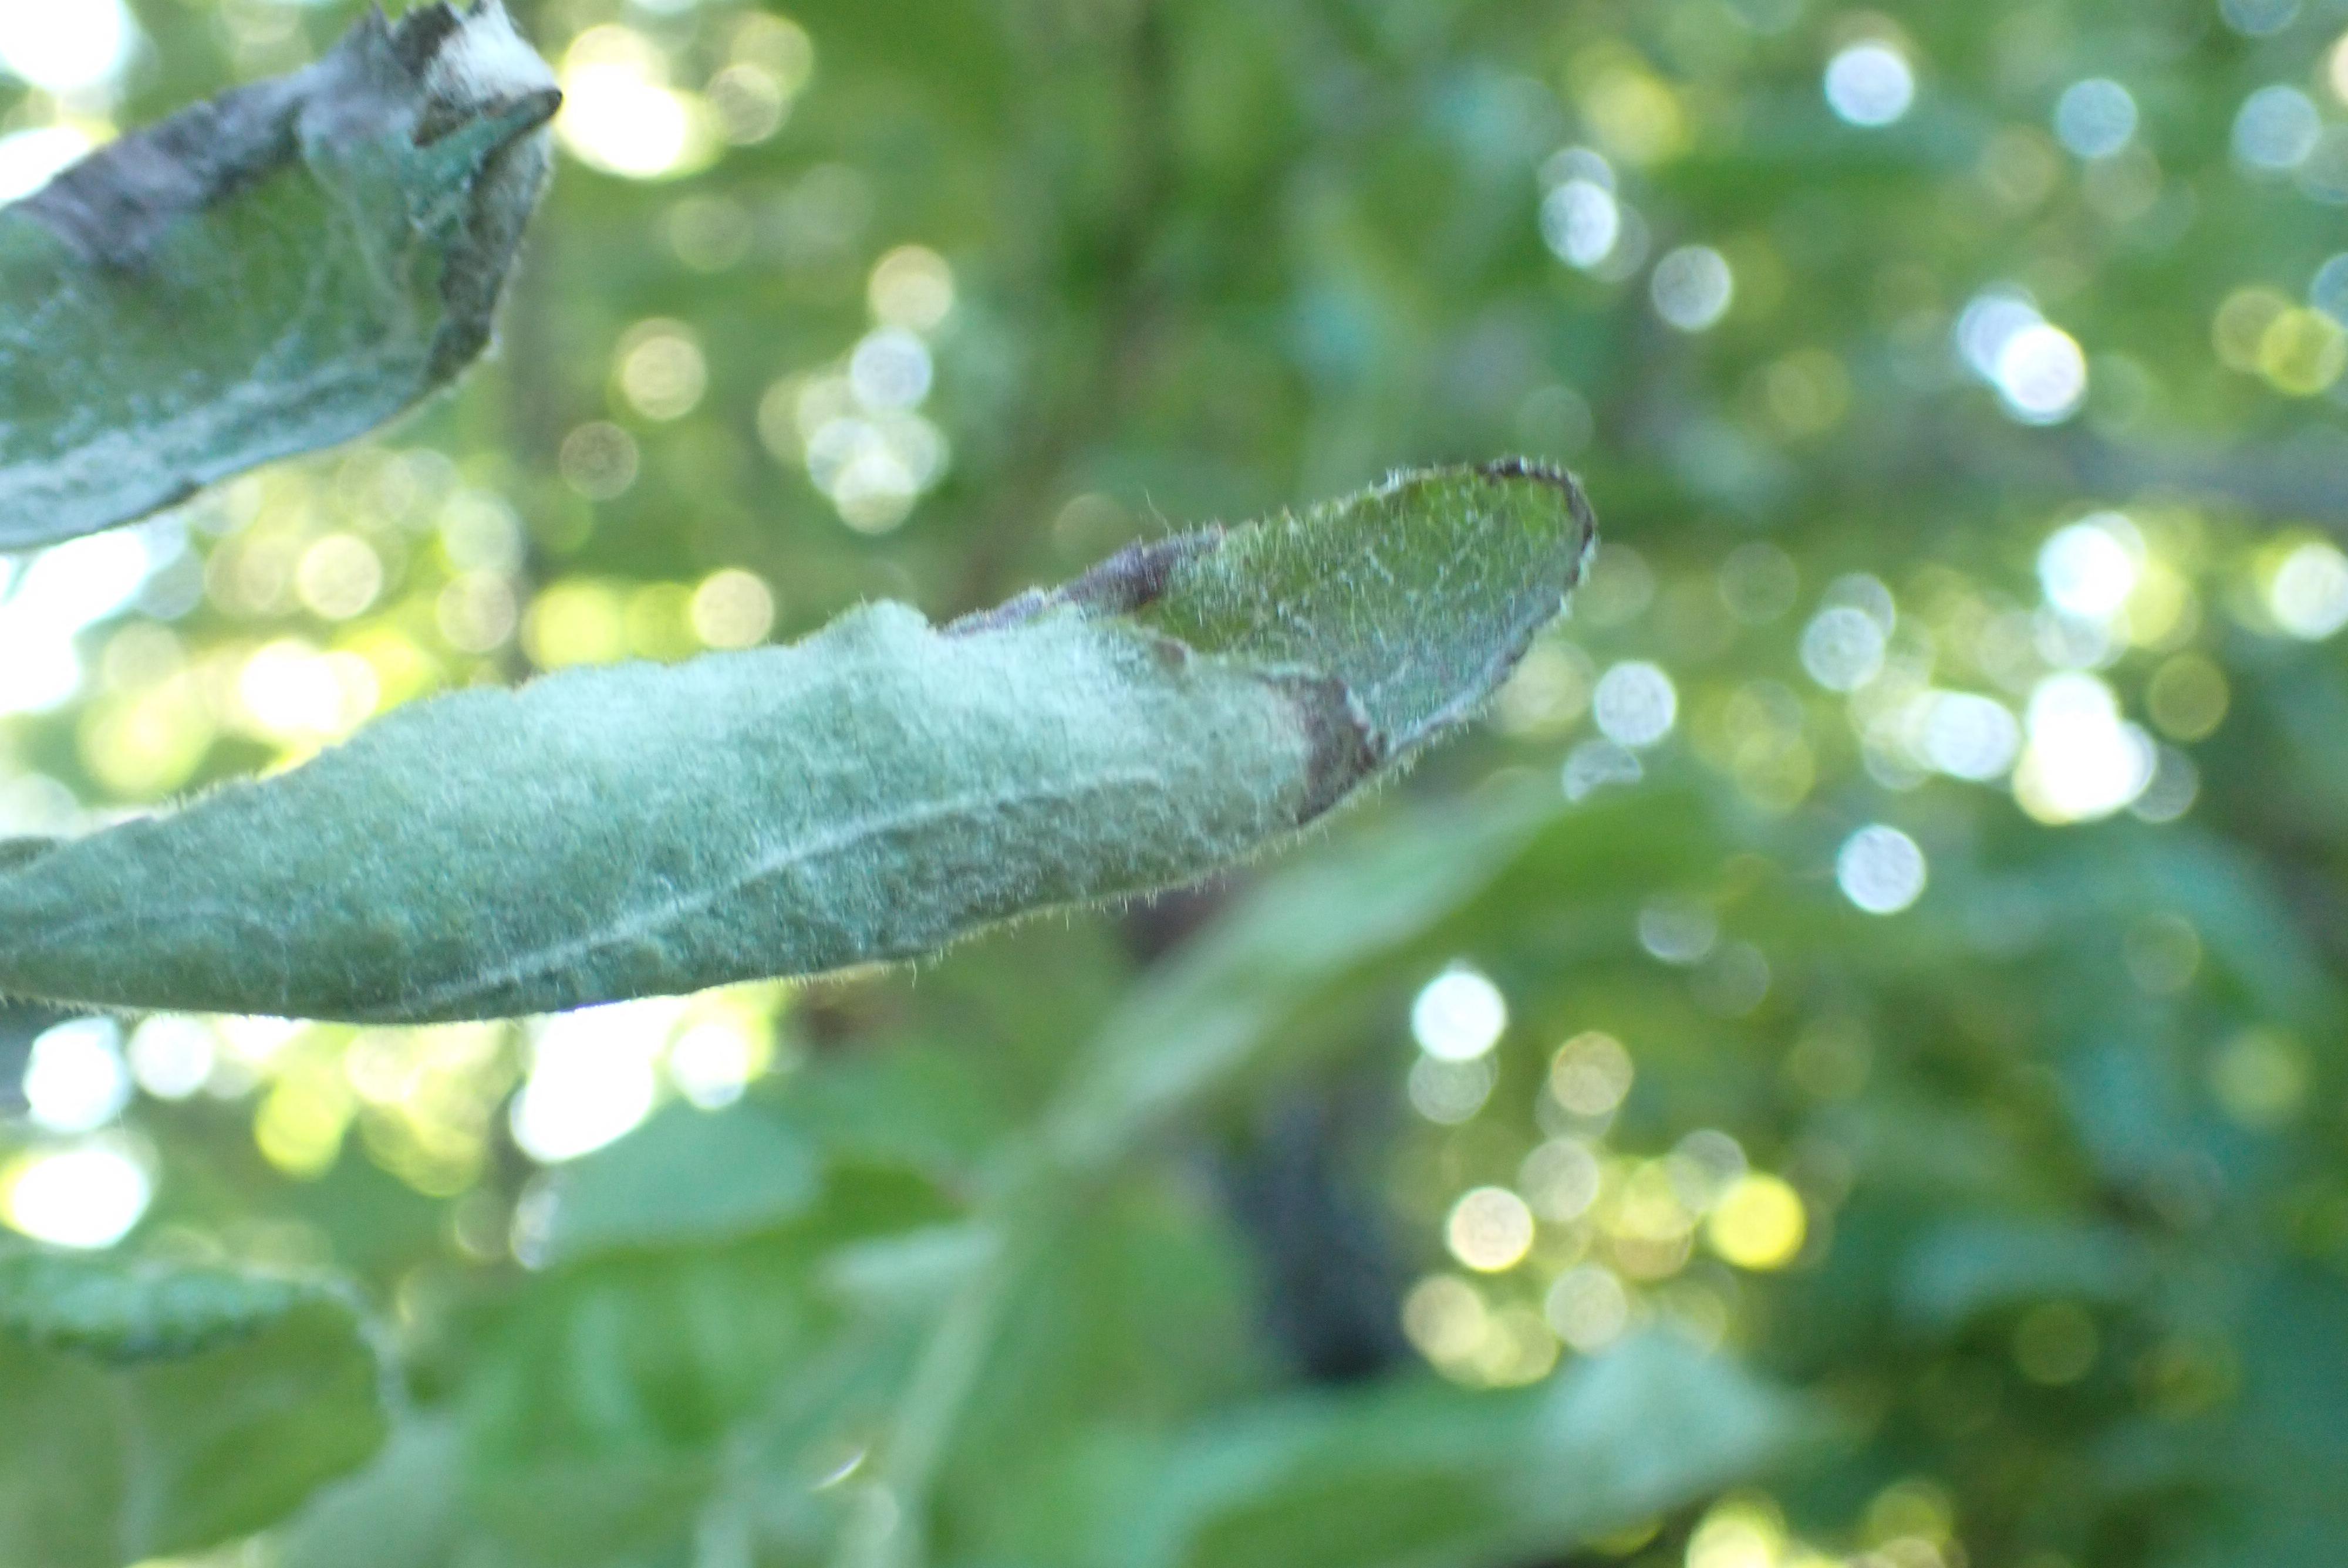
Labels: powdery_mildew